Hurricane Agnes

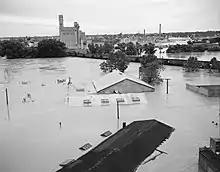
Buildings almost fully submerged in Richmond

In Richmond, four people drowned after their car plunged into the swollen James River. A train bound for Washington D.C. stopped due to flooding in Richmond, which temporarily stranded 537 passengers. The Peak Creek in western Virginia overflowed its banks, flooding a low-income housing area of Pulaski with water up to rooftops. At the height of the flooding, over of highways were submerged, resulting in $14.8 million in damage to roads in the state. Severe damage also occurred to sewer and water facilities, totaling to $34.5 million. 95 houses were destroyed and 4,393 others were damaged, while 125 mobile homes were destroyed and another 450 were significantly affected. Additionally, 205 small businesses were either damaged or destroyed. The Interstate 95 (I-95) Purple Heart Bridge over northern Virginia's Occoquan River was severely damaged and closed when rammed by a large barge carried by floodwaters. In the Washington DC suburbs, the Alexandria reservoir Lake Barcroft emptied when its dam was undermined and breached.